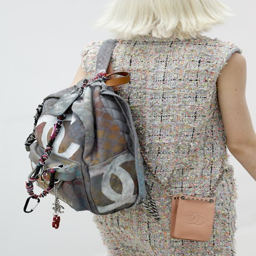
wearing a logo on your backpack was never so fashionable